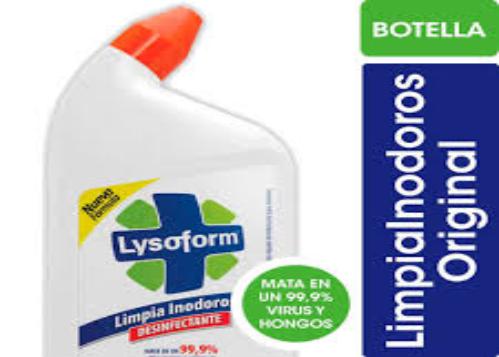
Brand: lysoform
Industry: Necessities